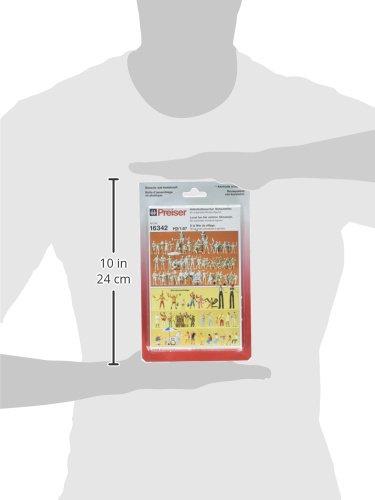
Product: Preiser 16342 Unpainted Figure Set Fair Visitors & Showmen pkg(60) HO Scale Figure
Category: Toys & Games | Hobbies | Trains & Accessories | Accessories | Figures
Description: Scale 16342 figure.
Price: $20.99